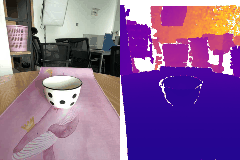
Label: bowl